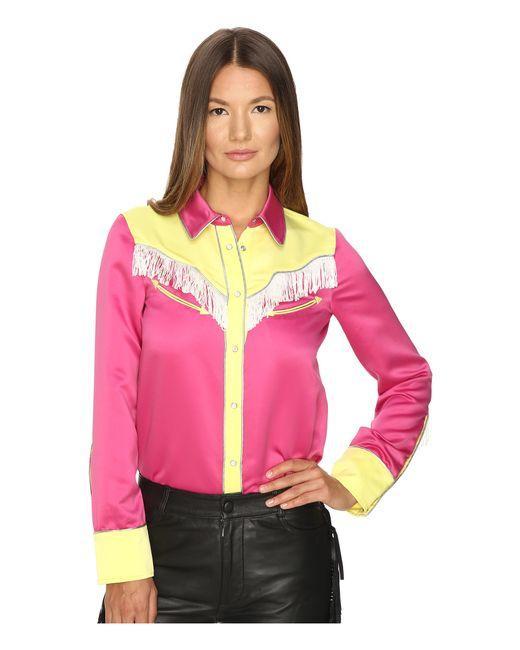
Jeremy Scott westliche Damenbluse mit Satinfransen, Rosa und Gelb, und schwarze Lederhose